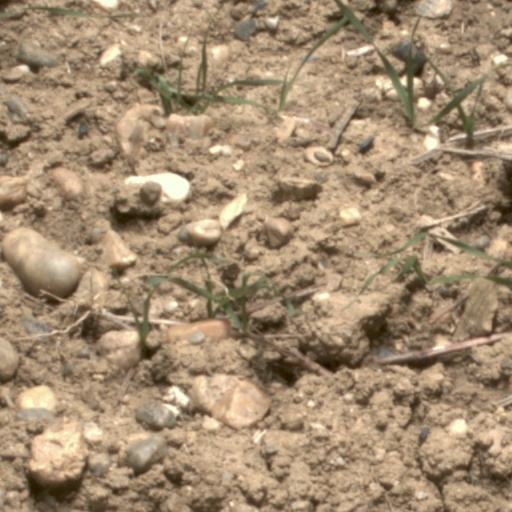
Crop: wheat